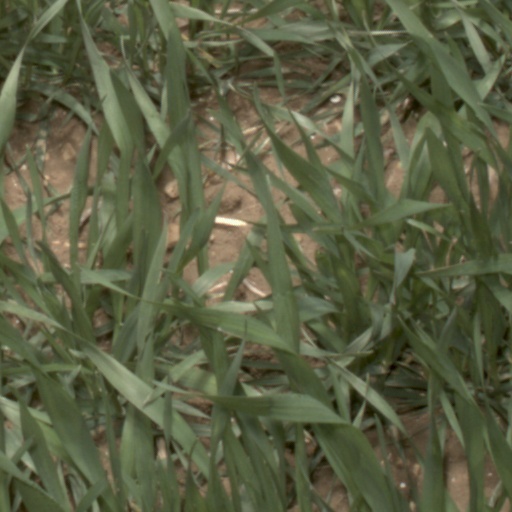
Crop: wheat